Ewald Fabian

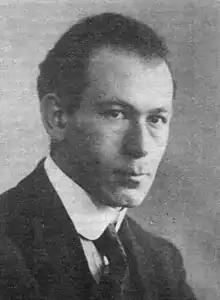
Dr Ewald Fabian

Dr Ewald Fabian (4 November 1885, in Berlin – 17 February 1944, in New York City) was a German dentist who worked in Berlin in the 1930s. He was the editor of Der Sozialistische Arzt (The Socialist Doctor), organiser of Verbandes sozialistischer Aerzte in Deutschland and the Secretary of the International Socialist Medical Association.